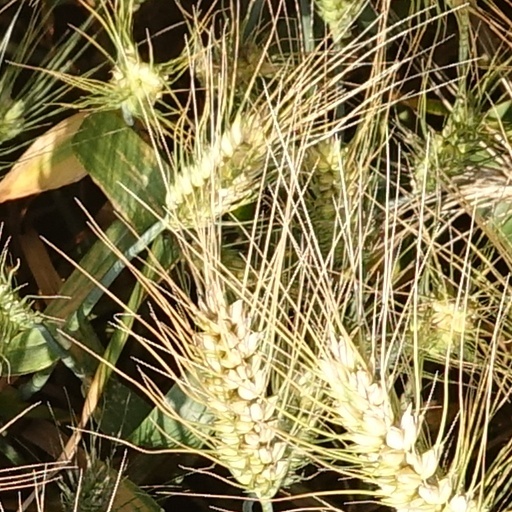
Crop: wheat